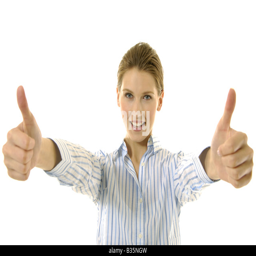
portrait of a young woman making a thumbs up sign